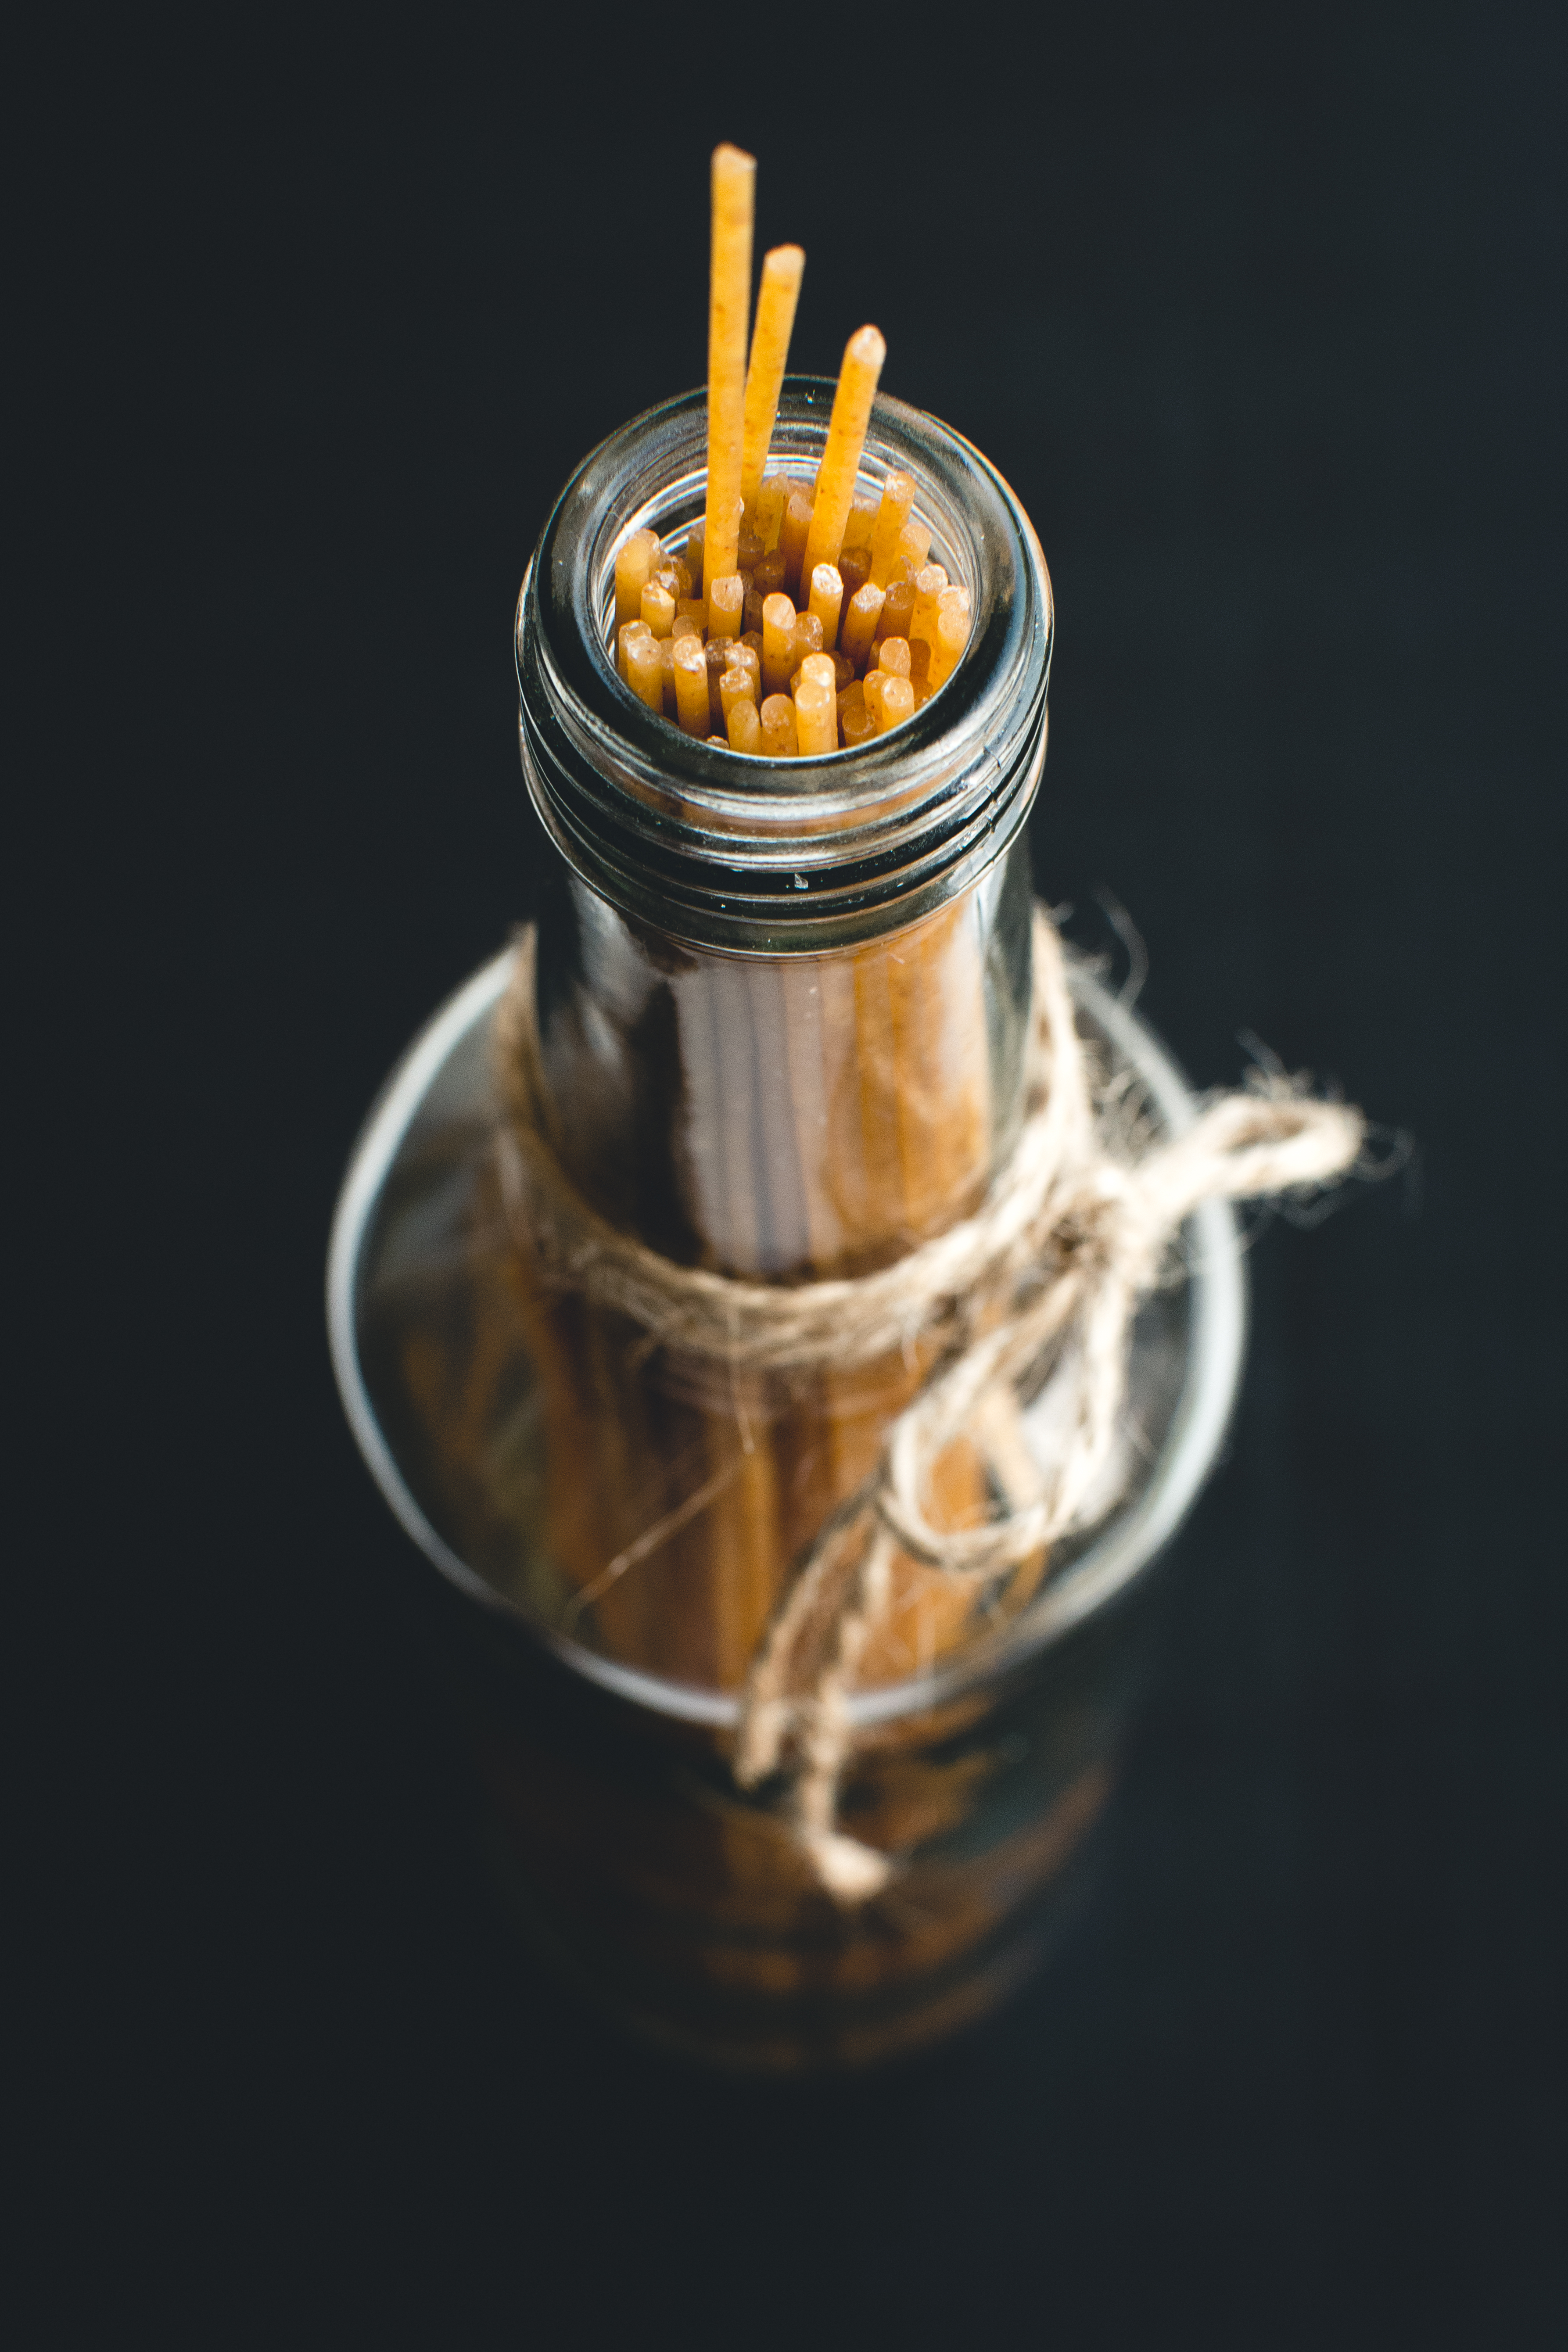
cuisine, food, dish